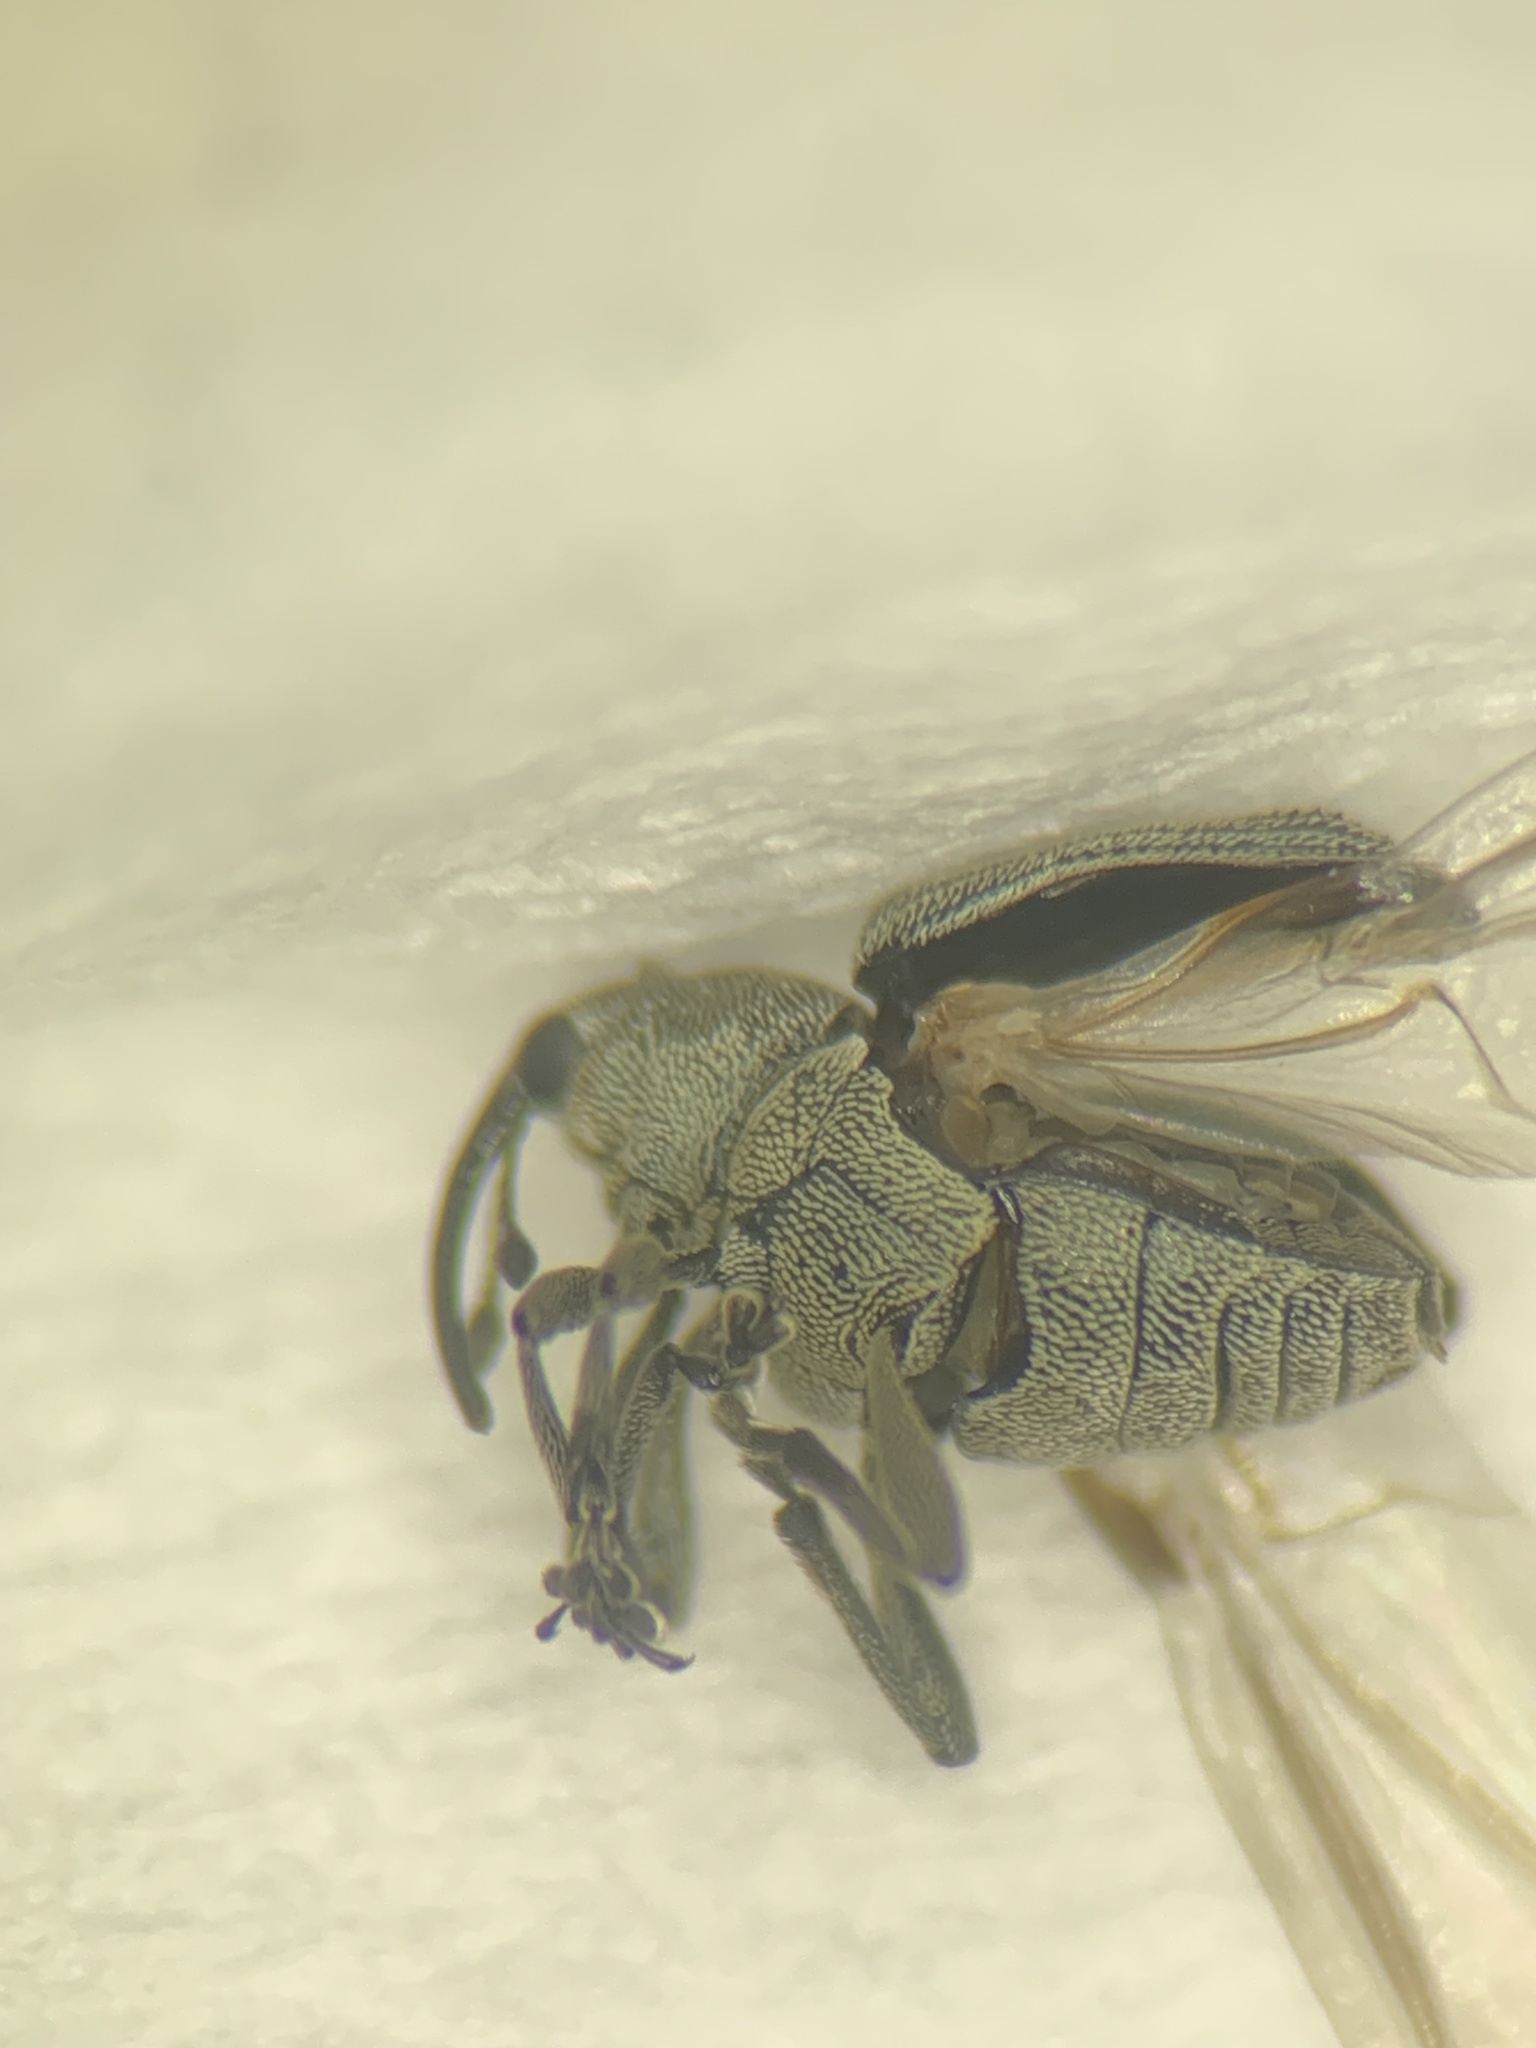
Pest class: Cabbage_seedpod_weevil